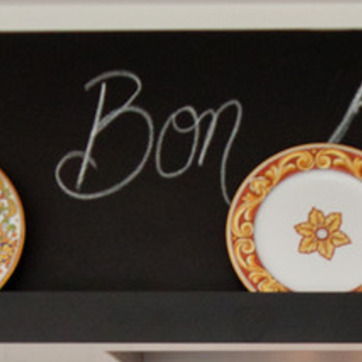
Material: other